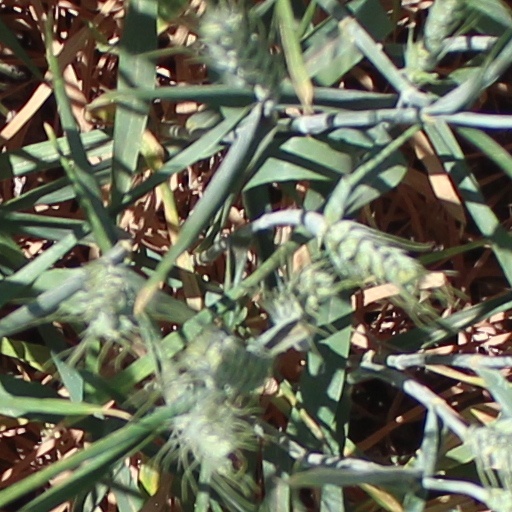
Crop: wheat